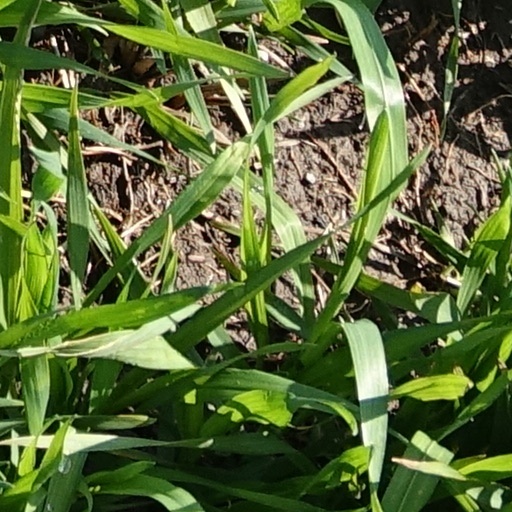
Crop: wheat